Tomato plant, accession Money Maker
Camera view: tilt-top (135 deg); turntable rotation: 90 degrees
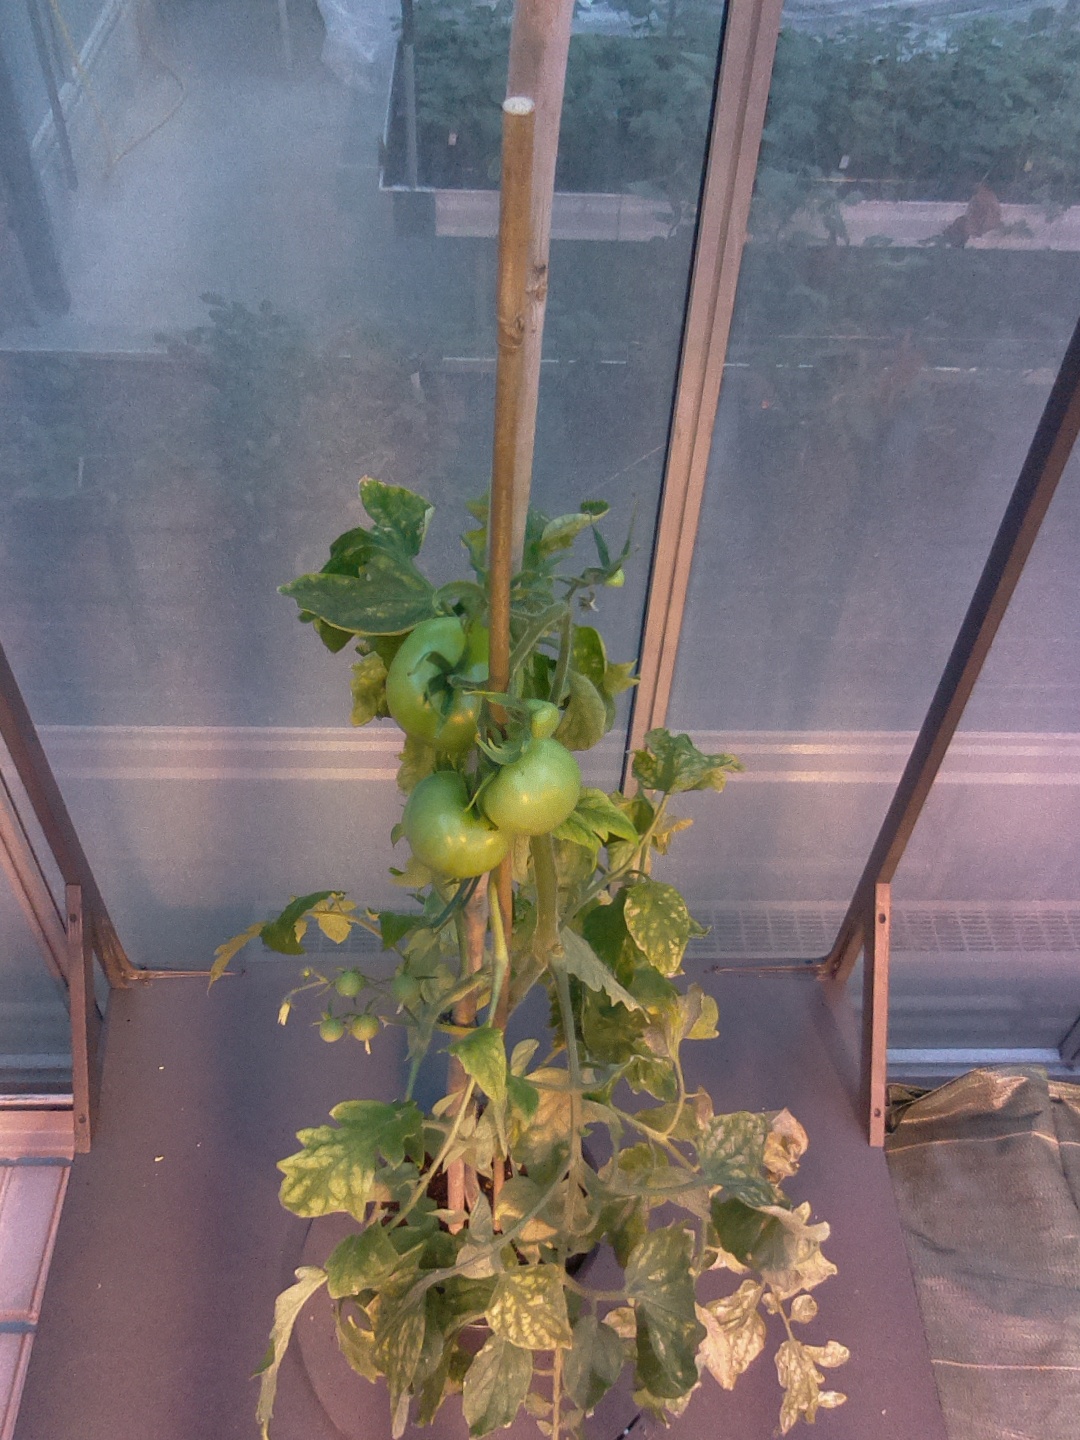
BBCH growth stage 77: 70%-80% of final fruit size